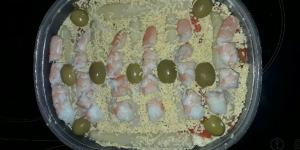
ensaladilla rusa con gambas